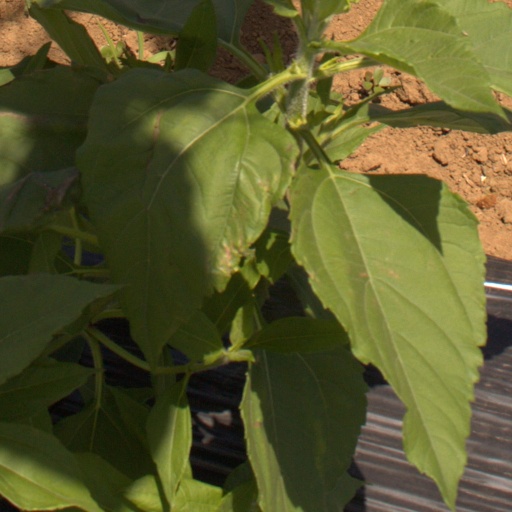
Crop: Jerusalem artichoke